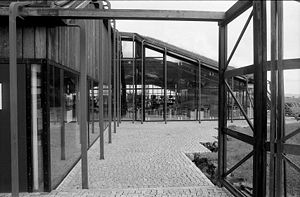
Færøernes historie / Tiden efter 2. verdenskrig: Færøerne under hjemmestyre / 1980'erne
Norðurlandahúsið